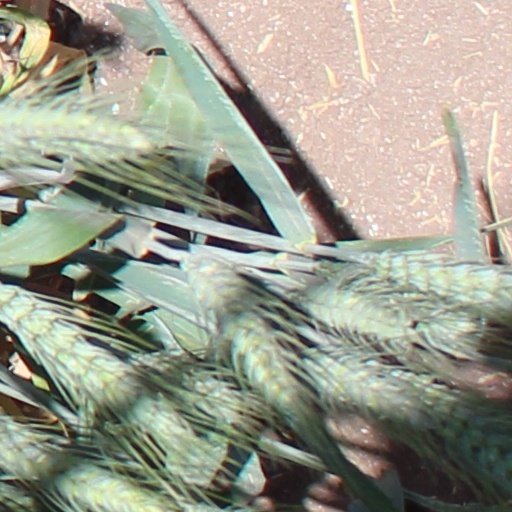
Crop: wheat